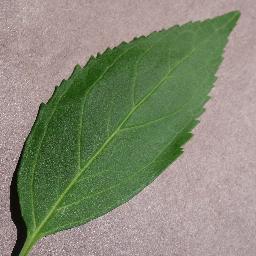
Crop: cherry
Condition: (including_sour)_healthy